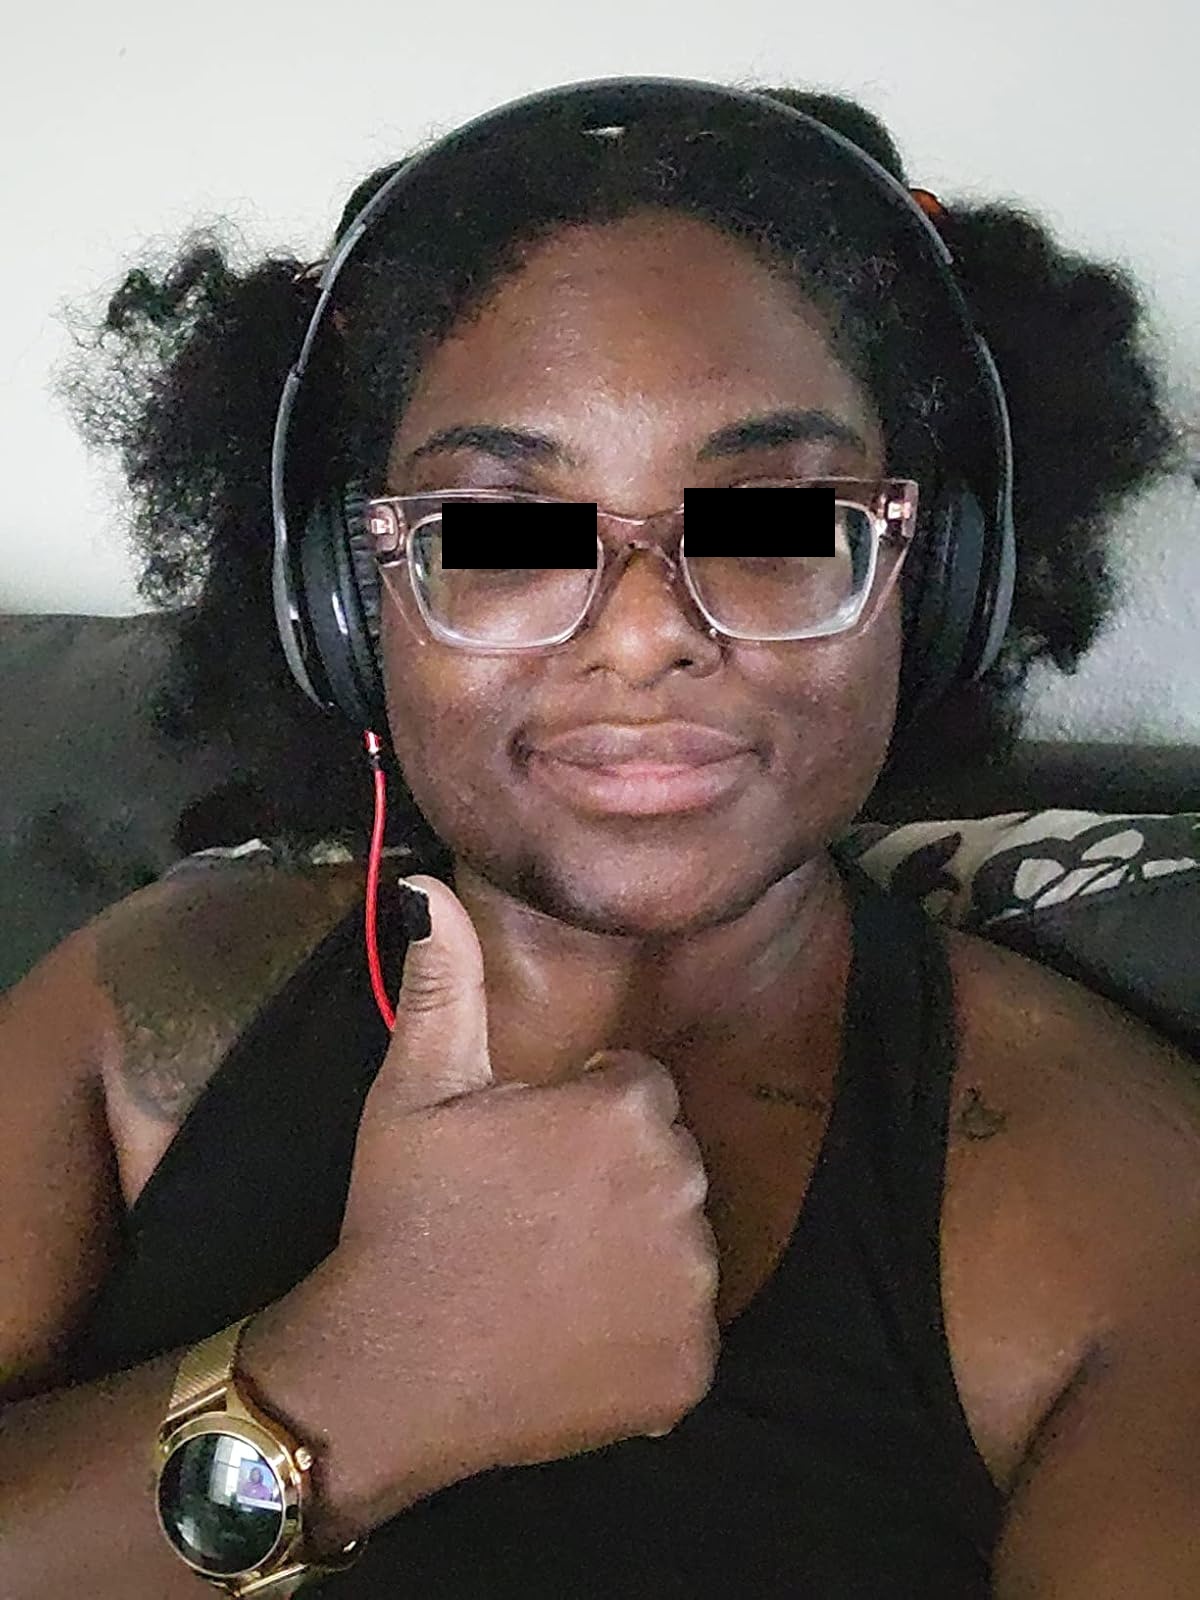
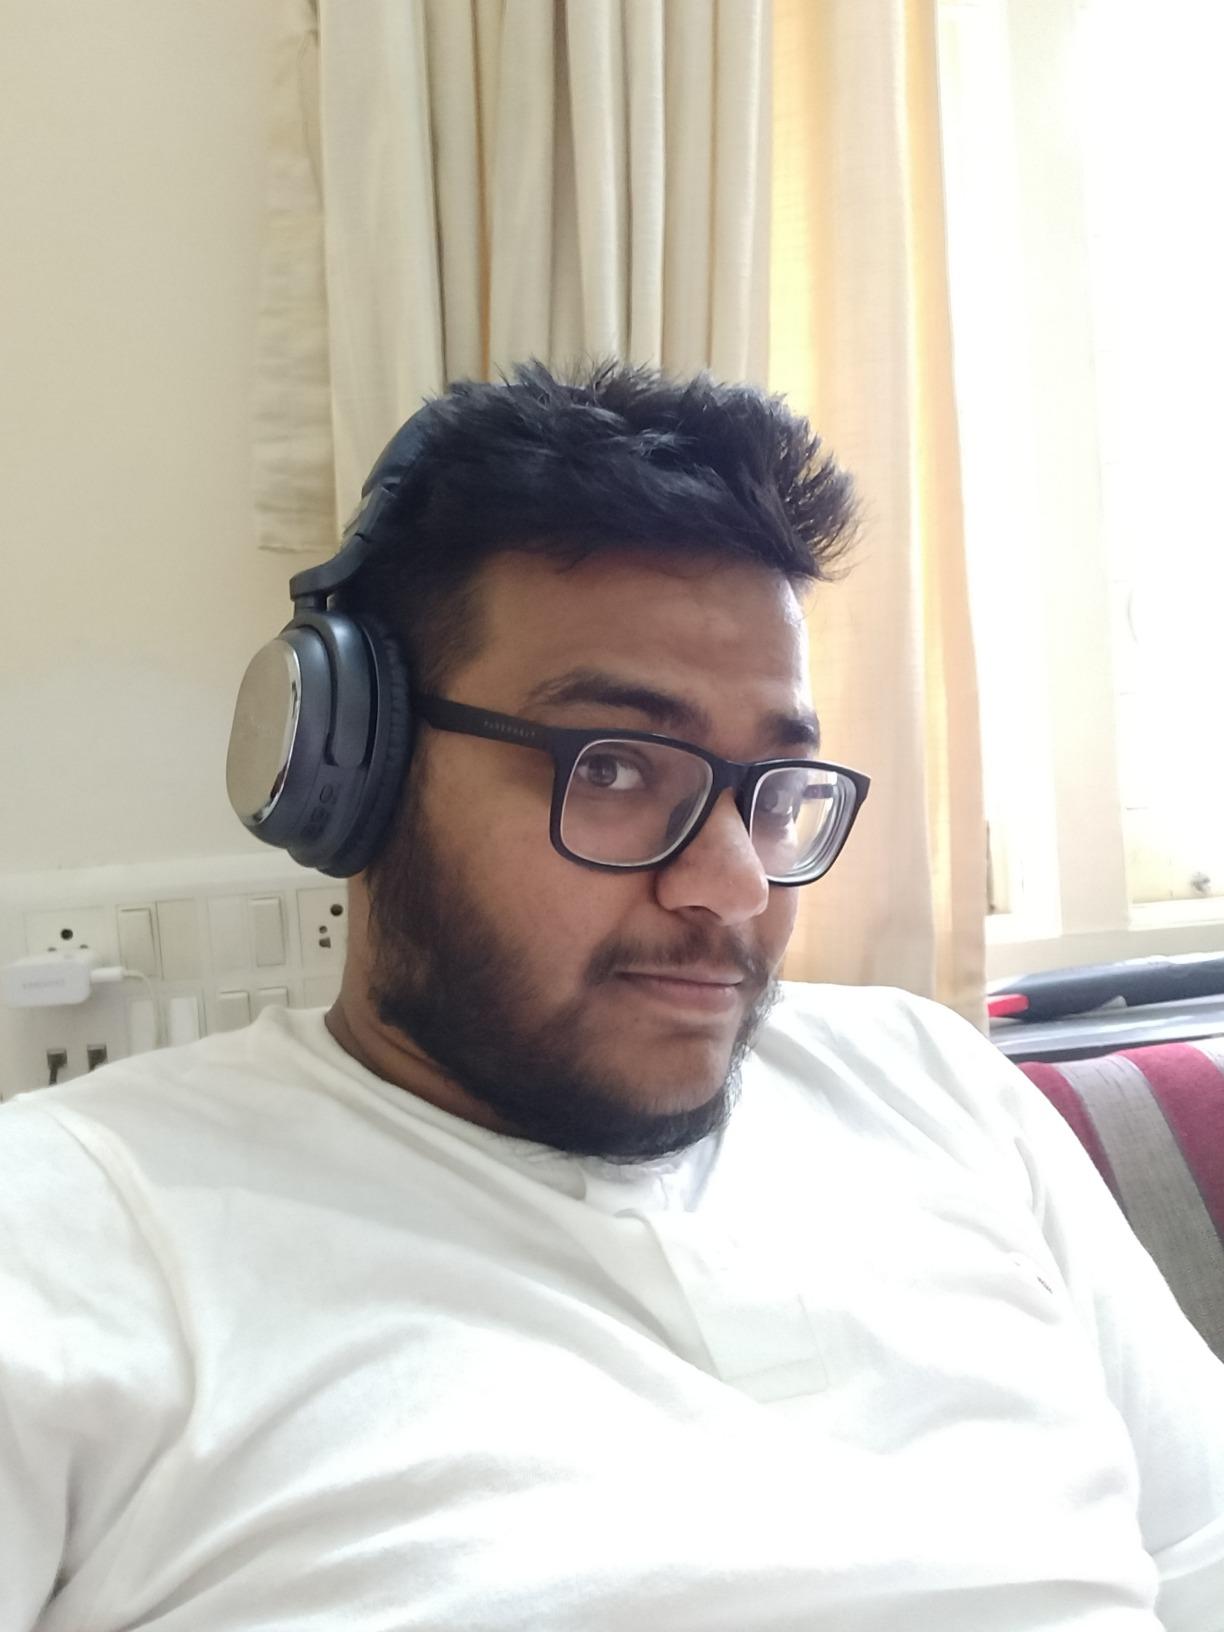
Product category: headphones
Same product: no